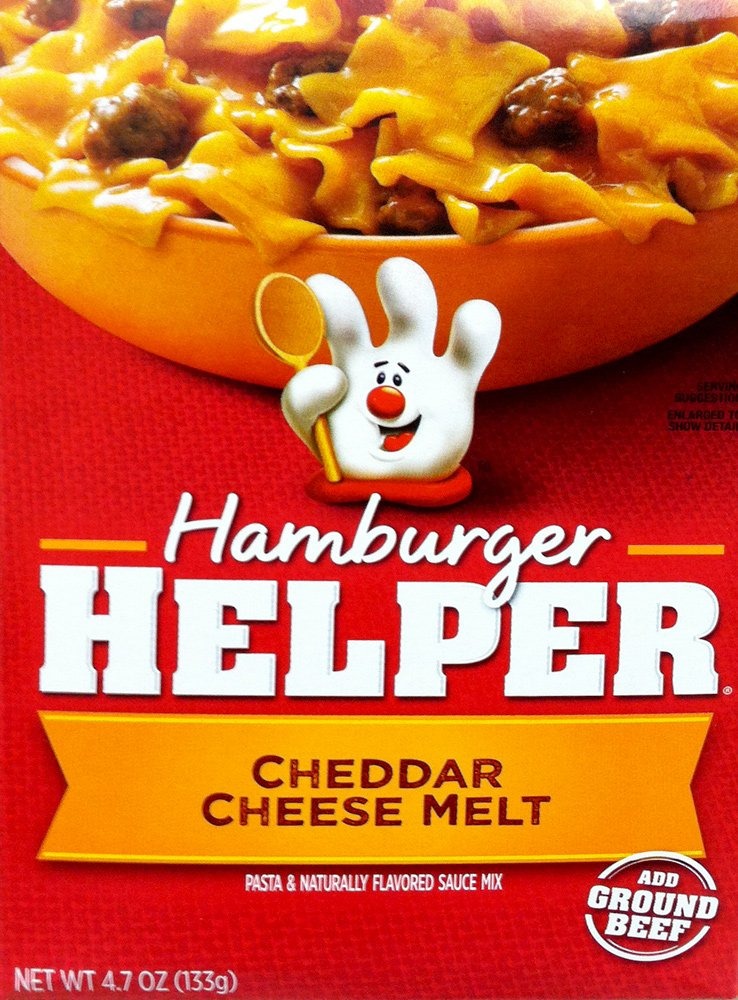
Item Name: Betty Crocker, Hamburger Helper, Cheddar Cheese Melt, 4.7oz Box (Pack of 6)
Value: 28.2
Unit: Ounce

Price: 2.13